El Gesù, Castellammare di Stabia

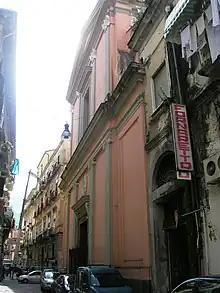
Chiesa di Gesù e Maria 1.jpg

The Chiesa del Gesù ("Church of the Jesus") is a baroque-style, Roman Catholic church located on Strada Gesù #11 in Castellammare di Stabia, in the metropolitan city of Naples, region of Campania, Italy.